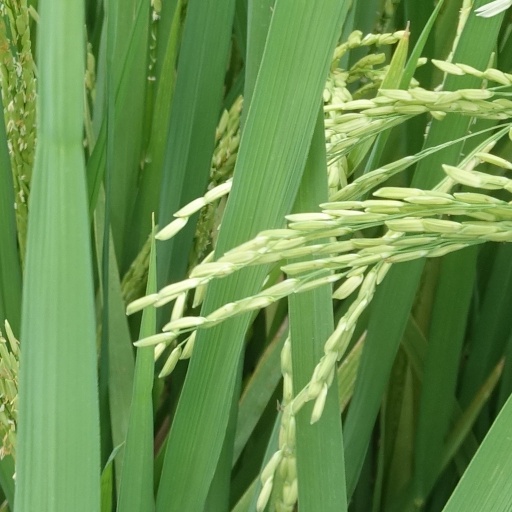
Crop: rice